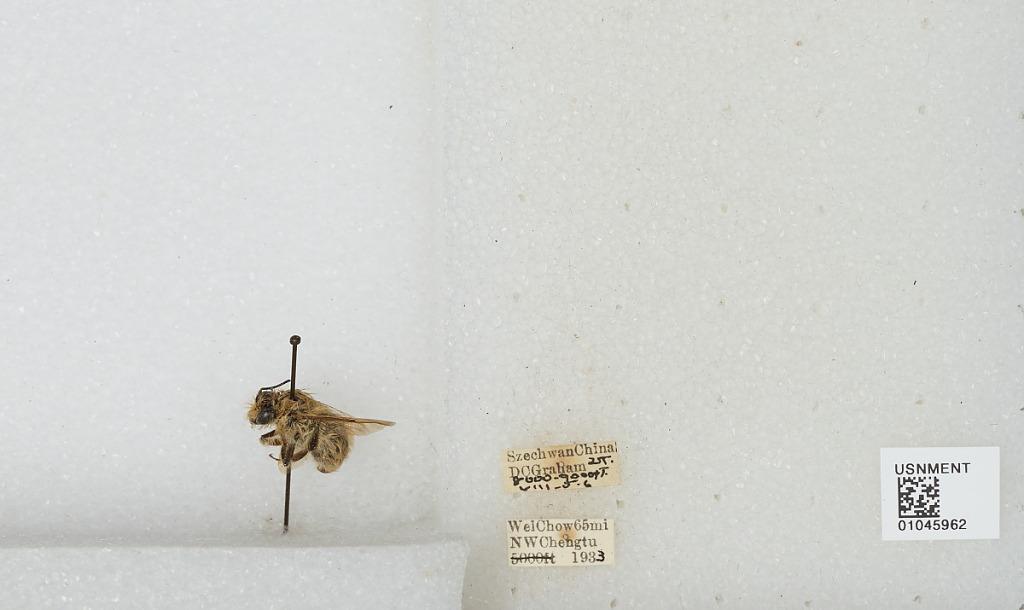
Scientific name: Bombus sp.
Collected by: D. Graham
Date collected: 1933-8-5
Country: China
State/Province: Sichuan
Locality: Wei Chow 65 miles NW Chengdu